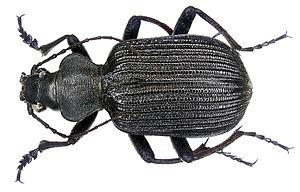
Calosoma est un genre d'insectes de l'ordre des coléoptères, de la famille des carabidés.